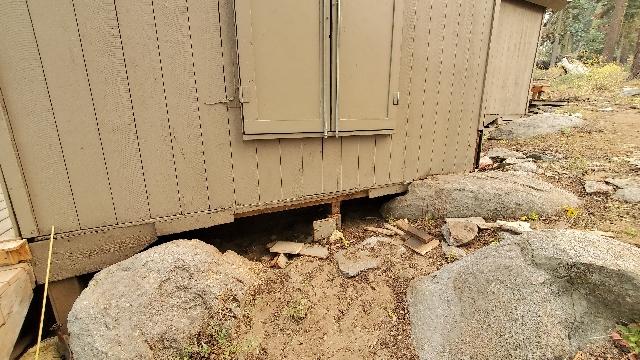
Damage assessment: affected